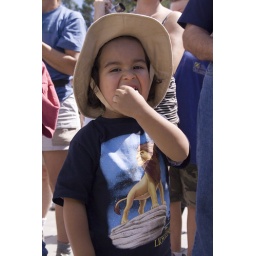
this little boy stole my heart, though he was clearly in love with his water bottle cap